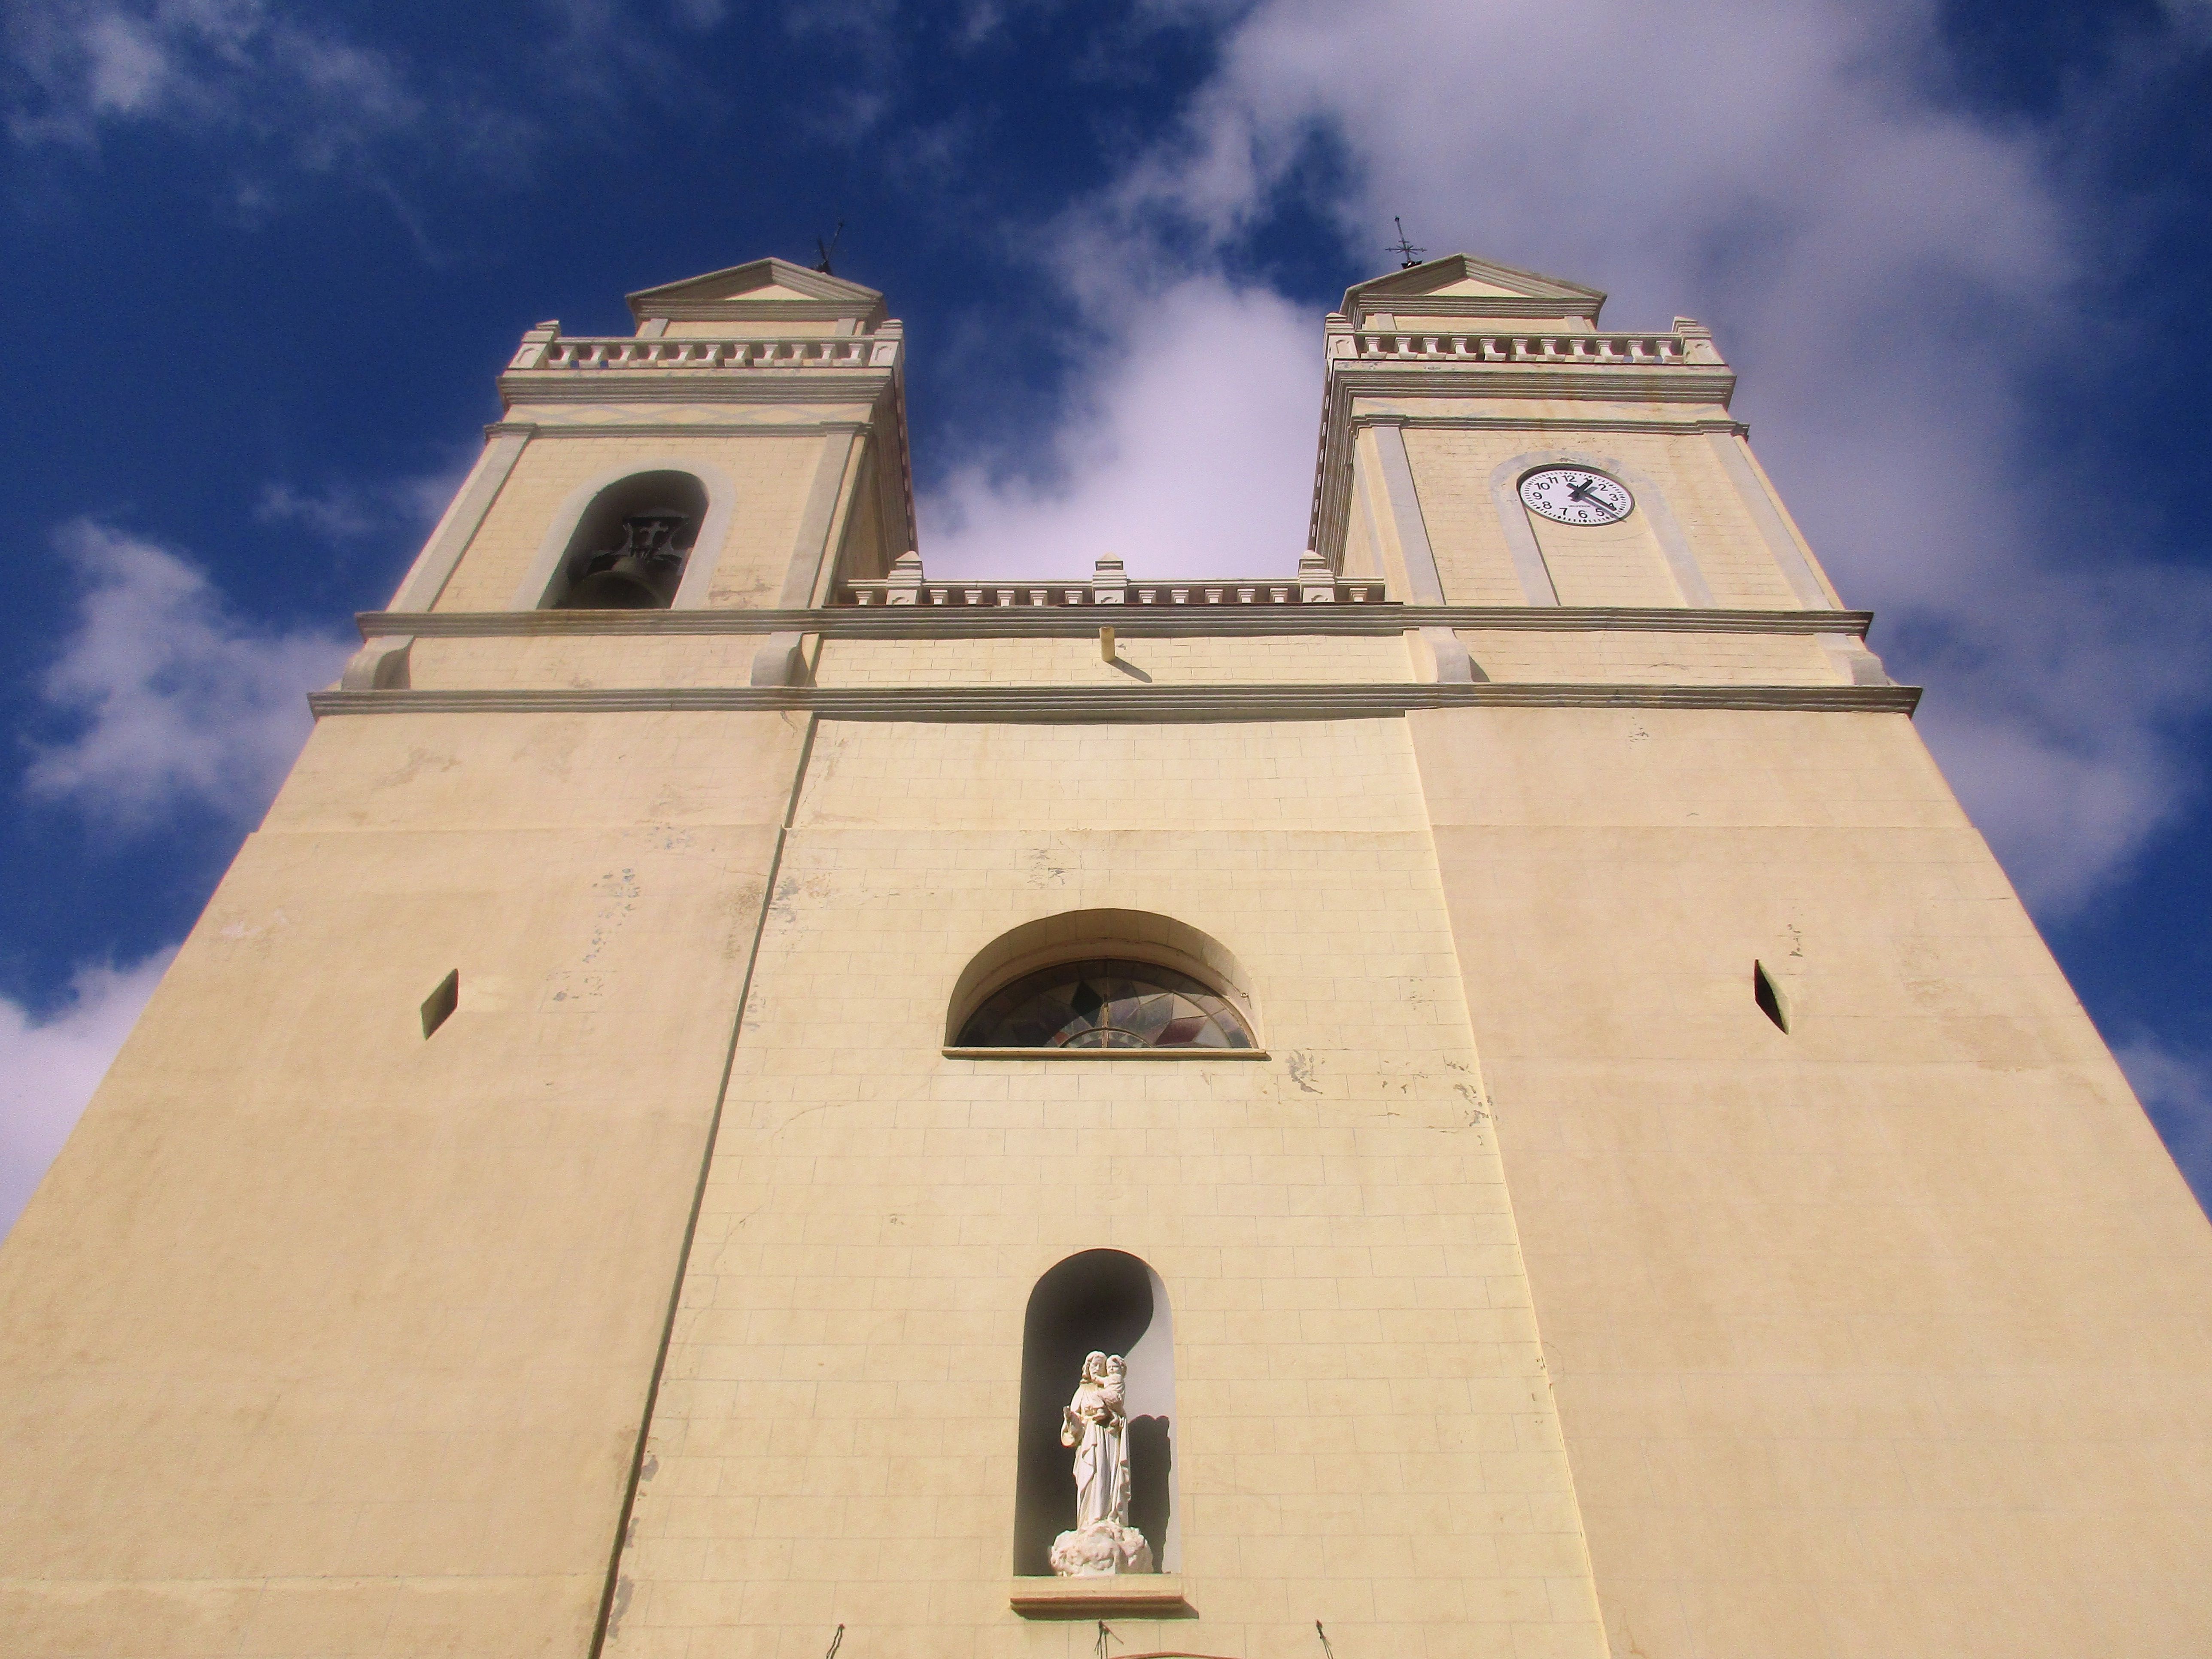
architecture, structure, perspective, building, monument, construction, tower, facade, church, cathedral, fortification, old building, place of worship, bell tower, spain, temple, campaign, ancient history, algue a